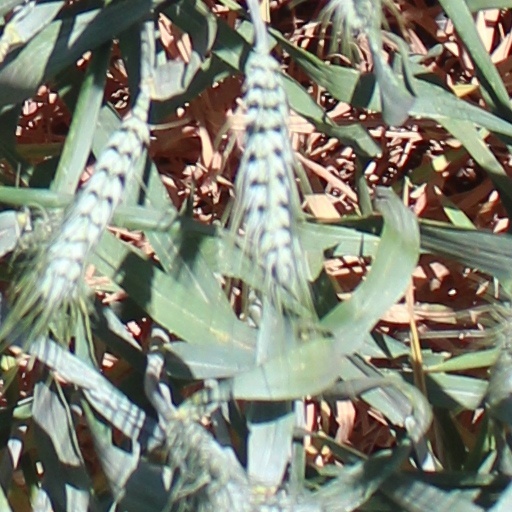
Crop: wheat